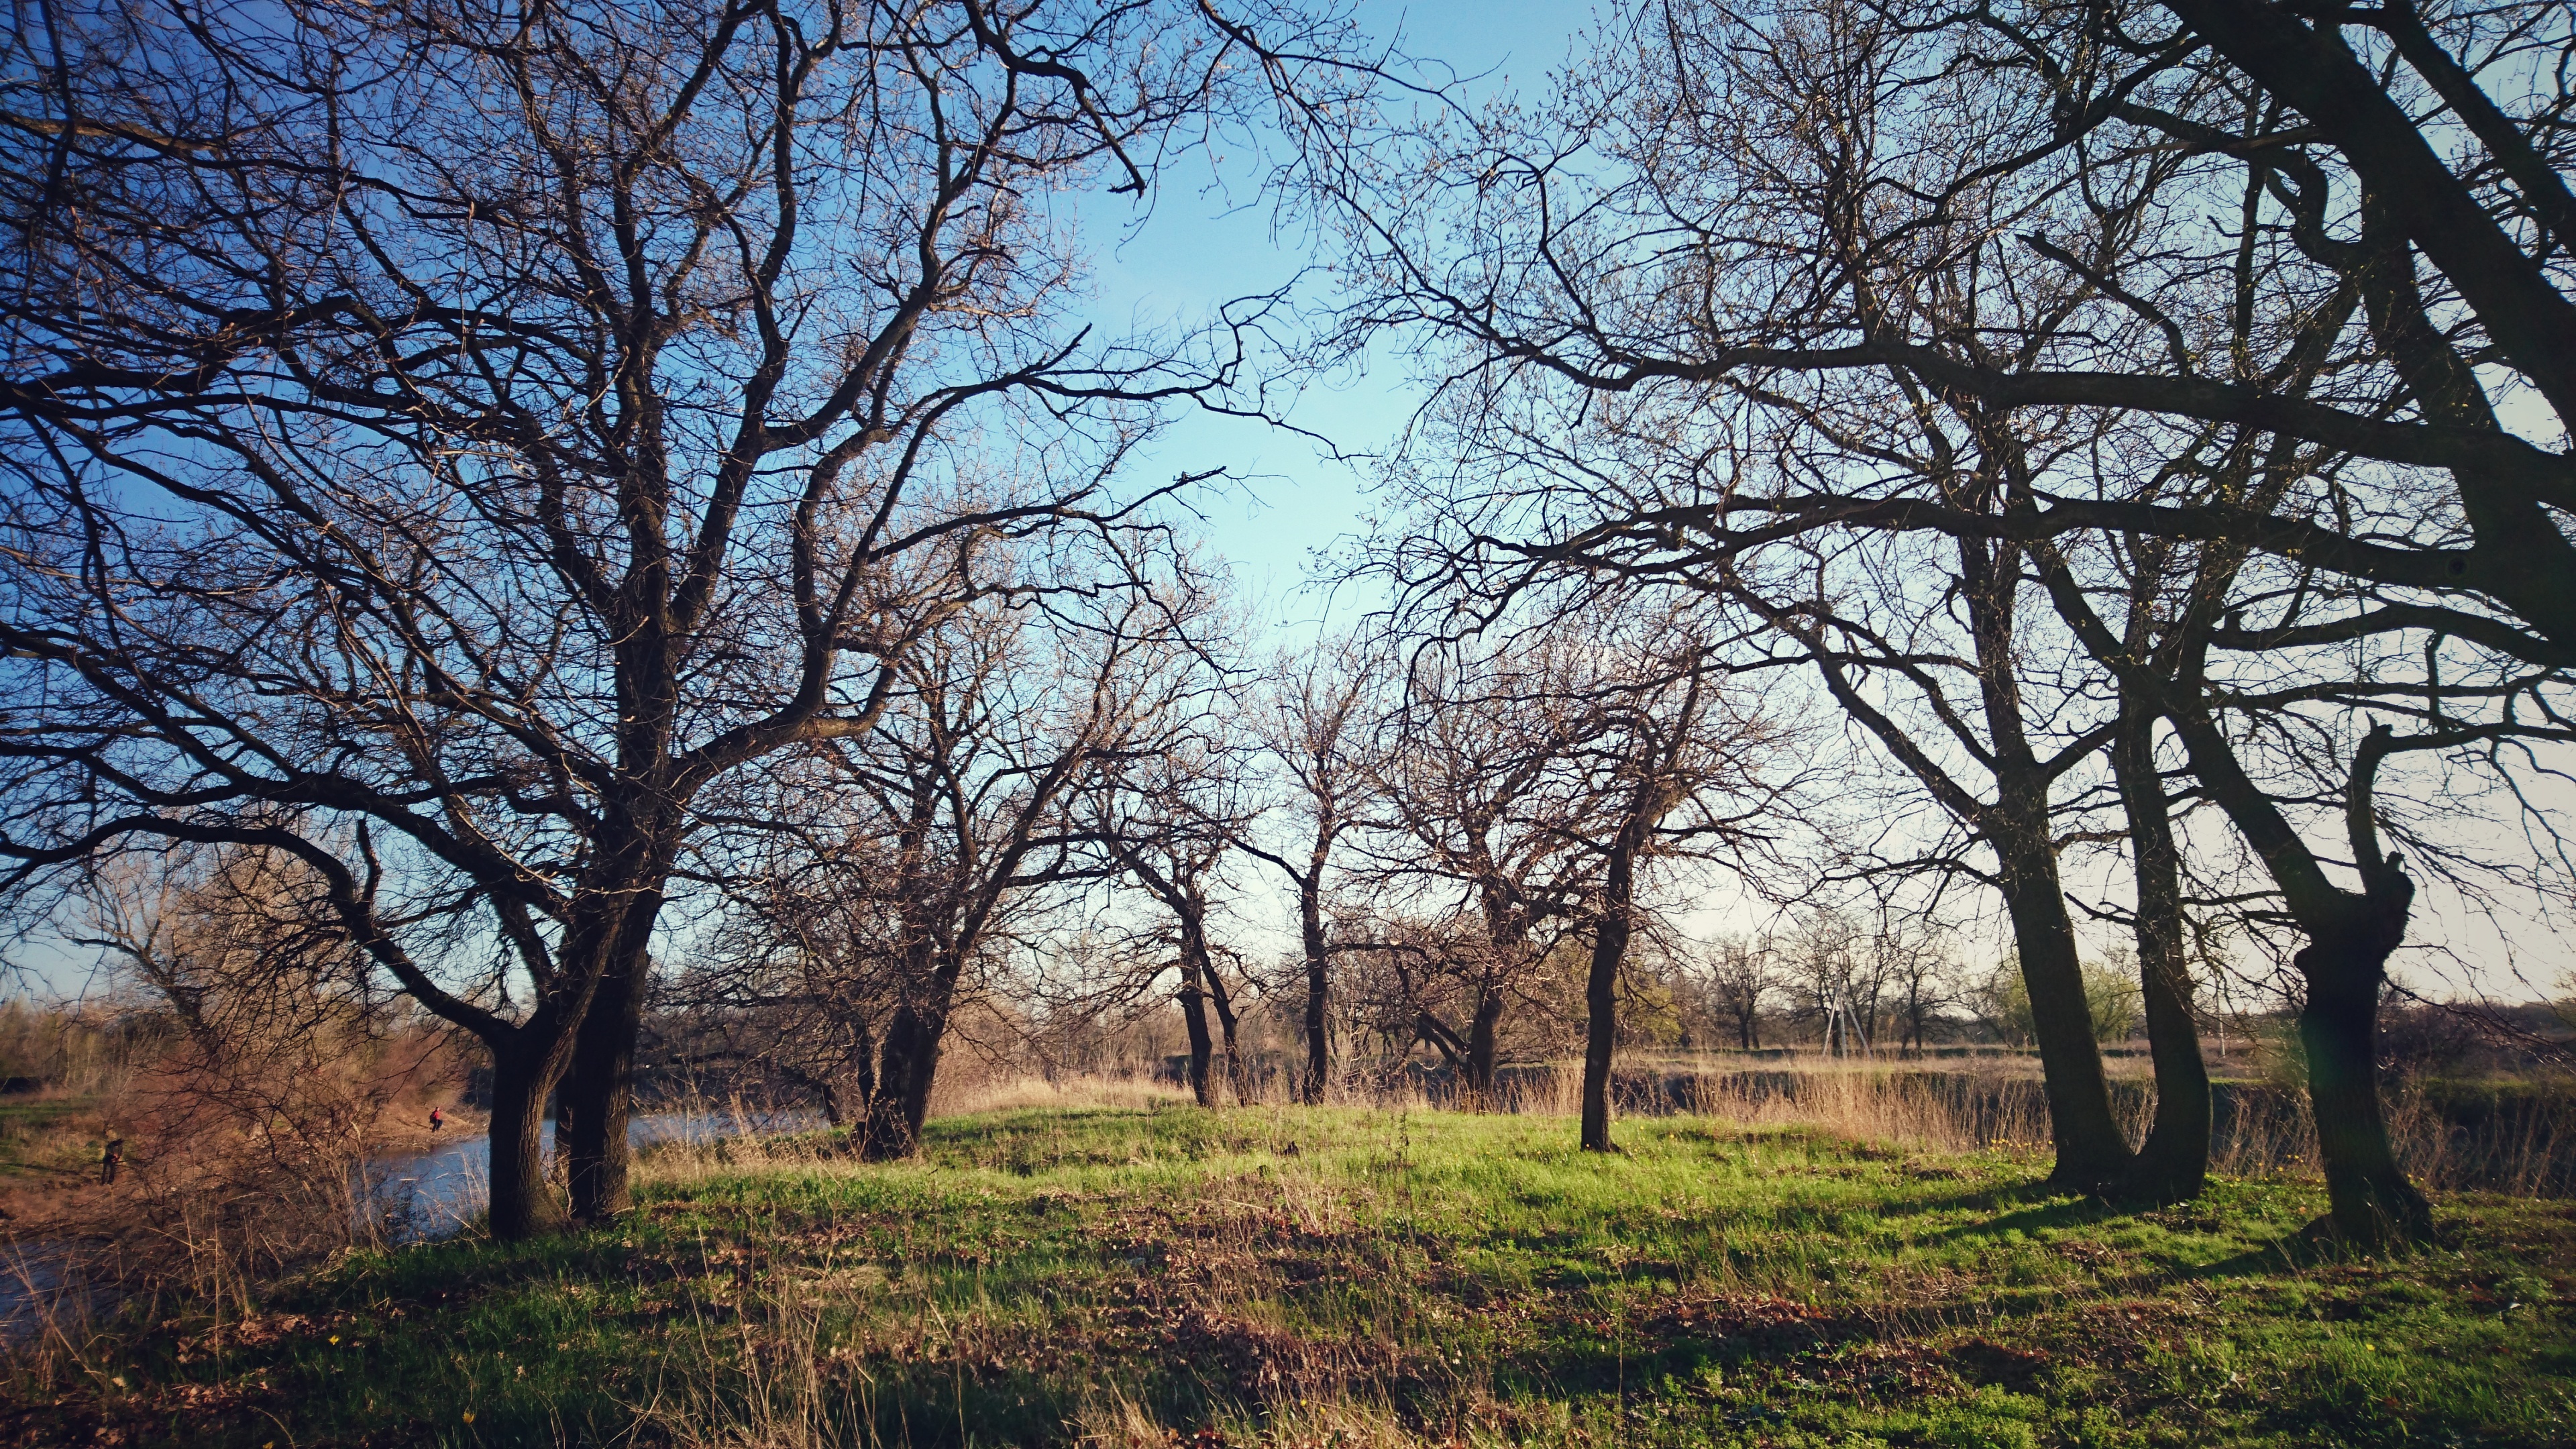
green, light, branch, trees, lake, grass, forest, tree, sky, ecosystem, woody plant, grove, woodland, nature reserve, field, morning, spring, grassland, path, winter, sunlight, prairie, rural area, meadow, biome, savanna, landscape, plant, ecoregion, pasture, grass family, shrubland, autumn, deciduous, plain, computer wallpaper